Answer in natural language. Considering the relative positions, is Pillow (marked B) above or below scenic landscape wall decor photo (marked A)? Choose between the following options: above or below
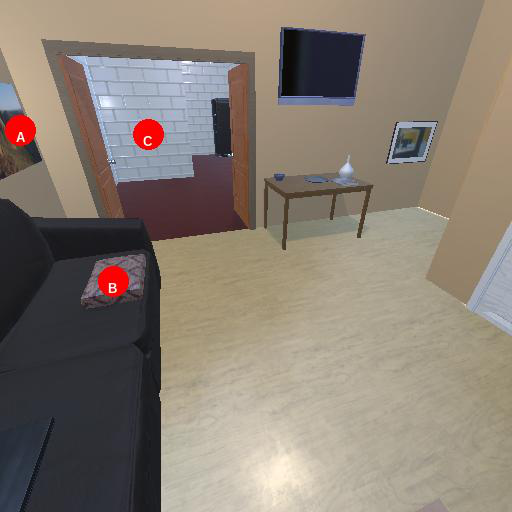
<answer>below</answer>